Jacques Durandi

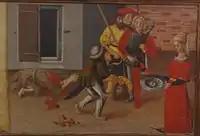
Detail of the Lucéram retable

He presumably learned to paint in Siena or from a Sienese master. He worked circa 1440 in Bouyon, in 1443 in Taggia in northern Italy, and around 1450 in Fréjus and possibly Marseille. Between 1454 and 1469 he is recorded as working in Nice, painting works for churches, but also portraits and decorations. The early works of Ludovico Brea are similar to the work of Durandi, which may indicate that Brea was his pupil.